Aboriginal title in California

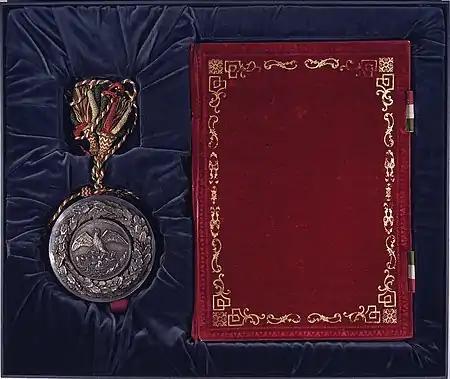
The Treaty of Guadalupe Hidalgo

Mexico ceded California to the US in 1848 pursuant to the Treaty of Guadalupe Hidalgo. Under Article Eight of that treaty, the United States agreed to respect the hundreds of land grants, many quite substantial, granted by the Spanish and Mexican governments to private landowners. Articles Nine and Ten guaranteed the property rights of Mexican nationals. The United States established procedures to review the validity of such land grants.